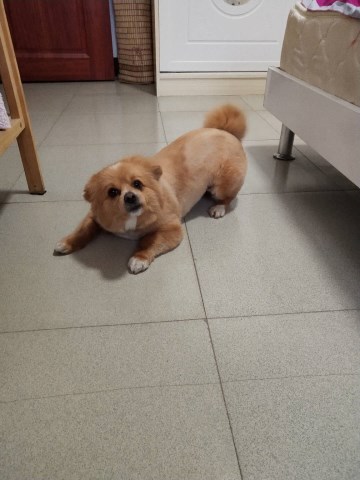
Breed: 1936-n000005-Pomeranian